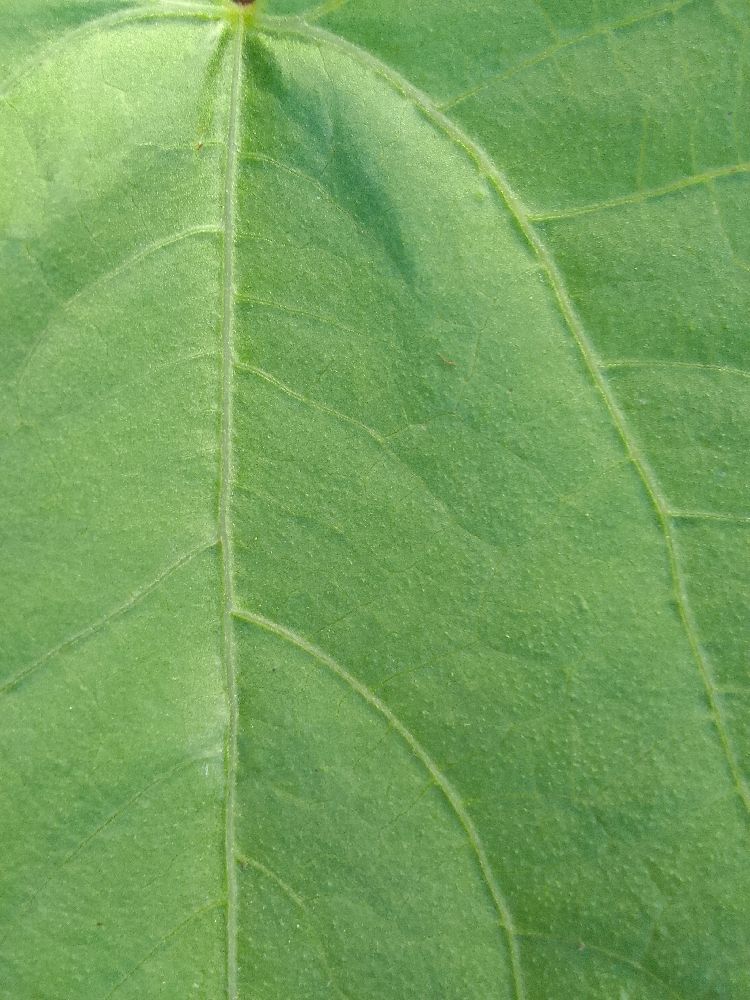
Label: healthy